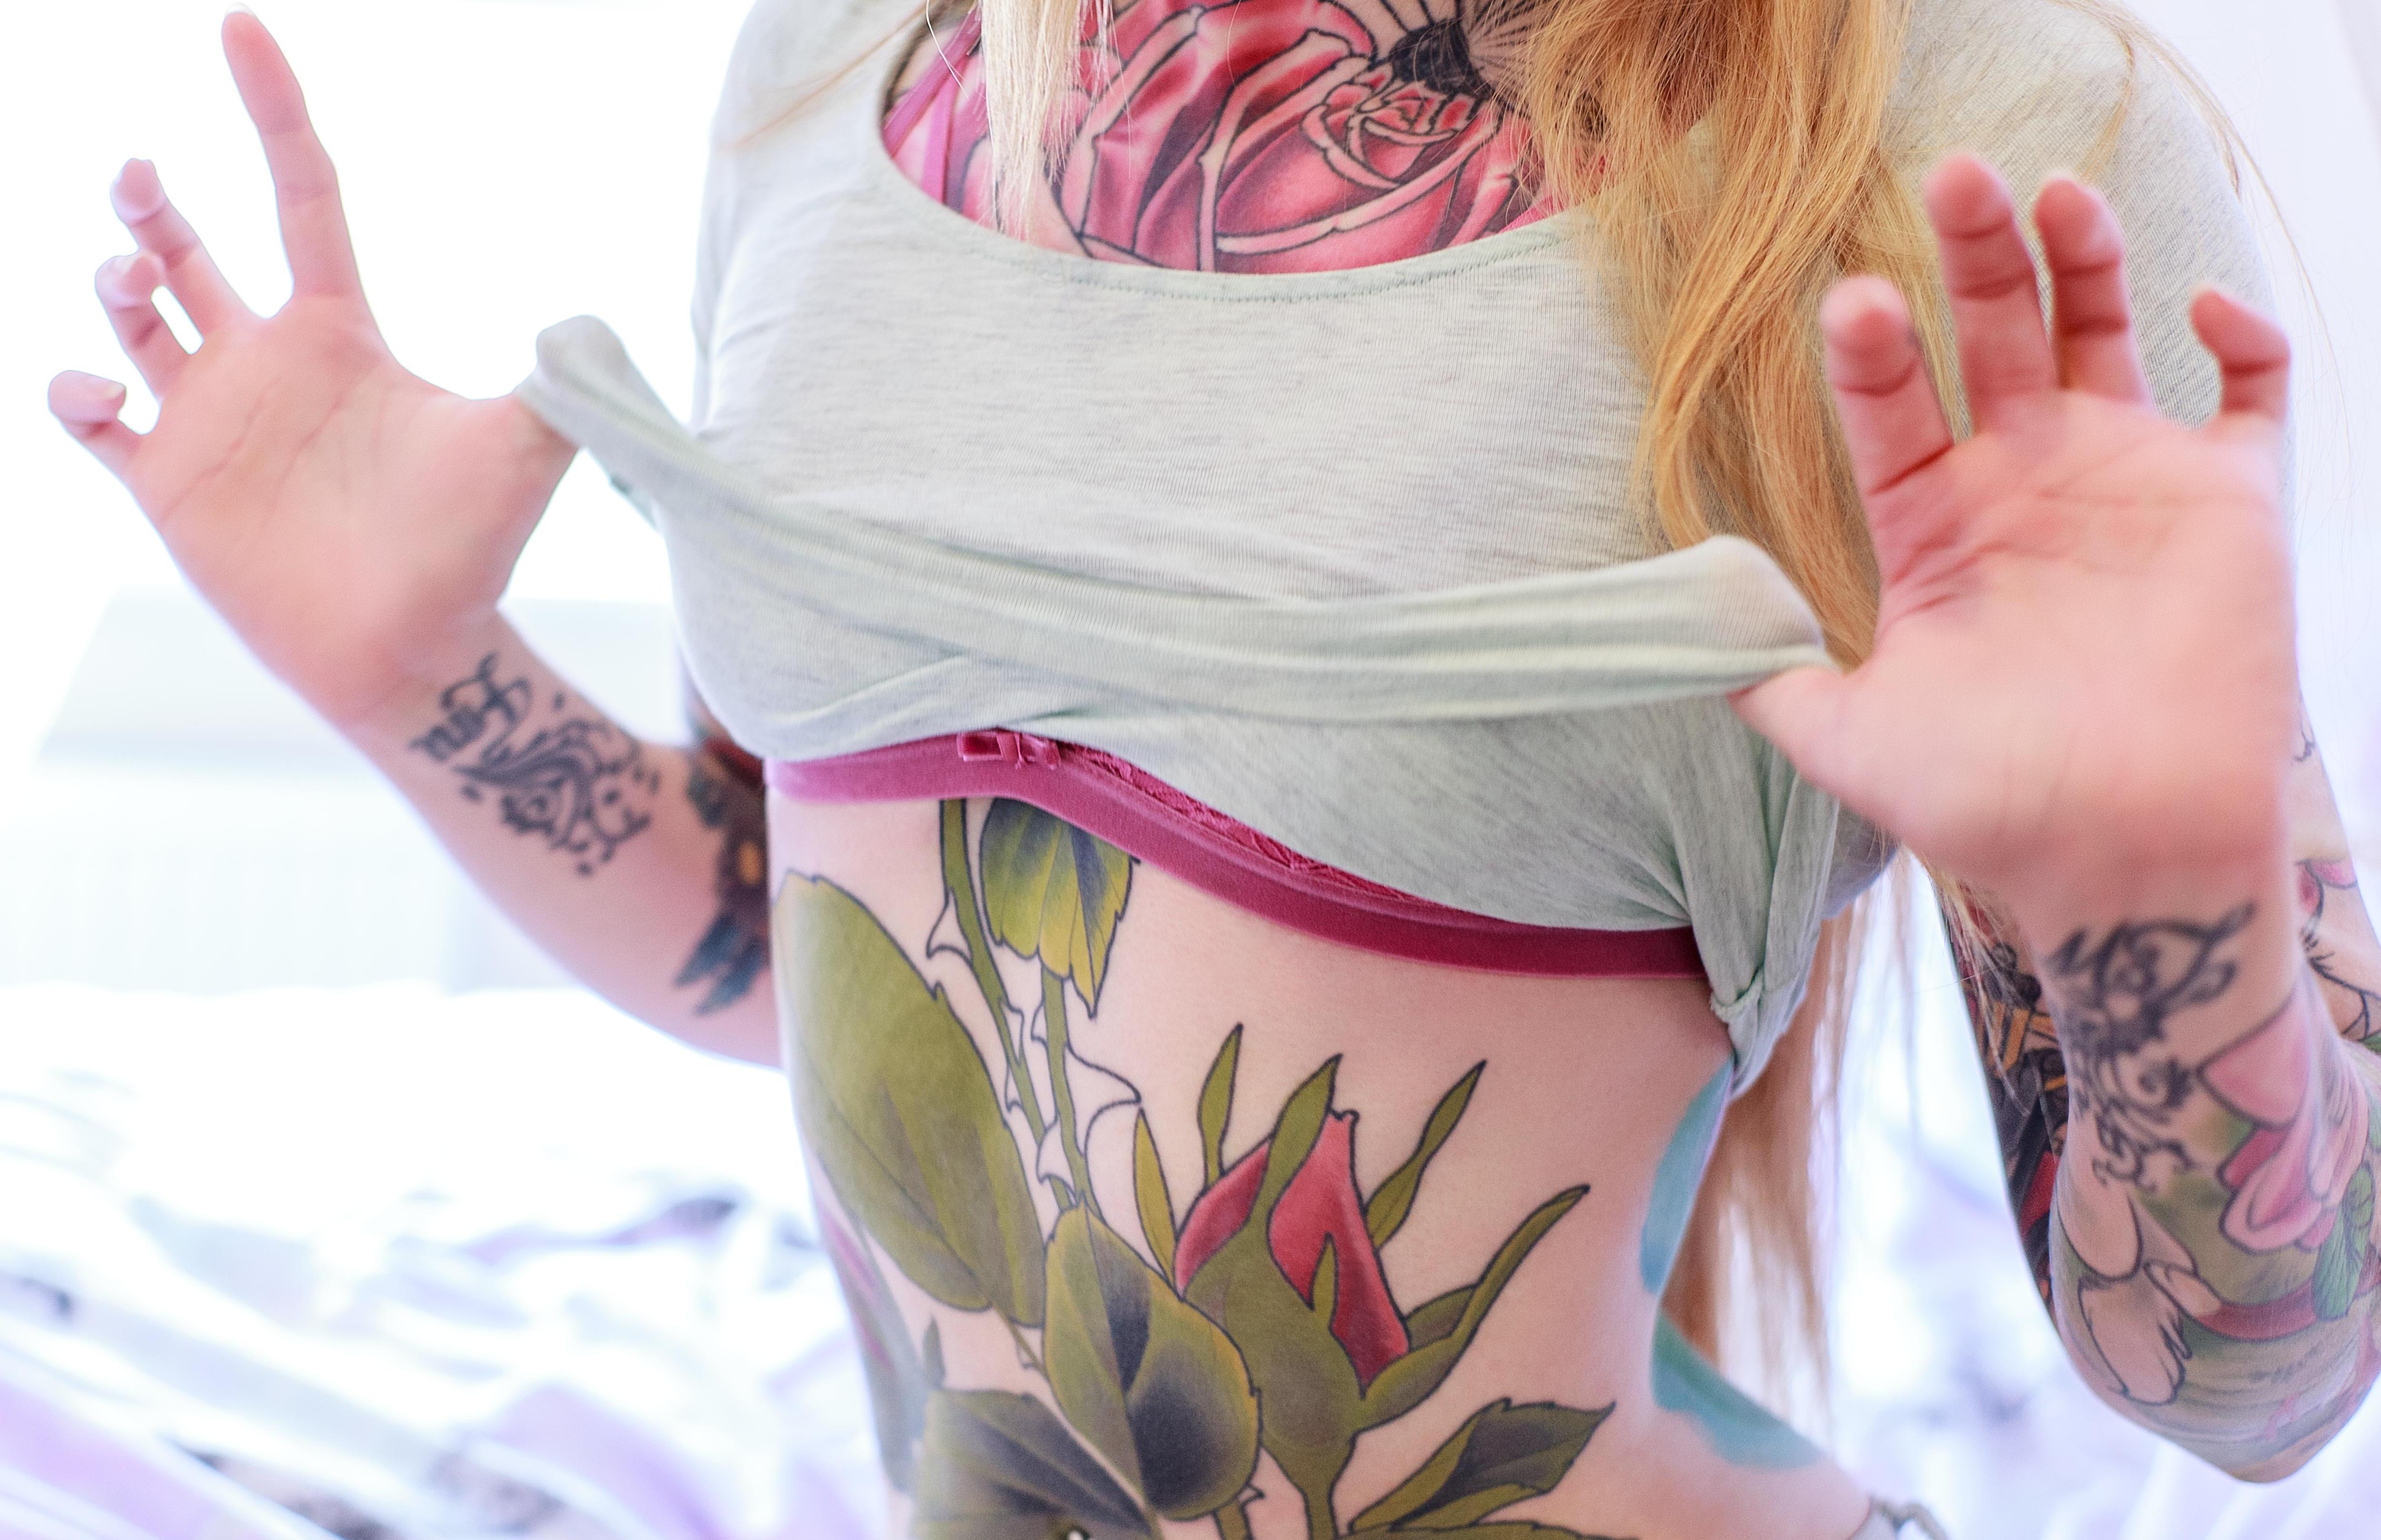
tattoo, person, people, girl, woman, hair, cute, arm, pink, temporary tattoo, skin, shoulder, hand, joint, cool, finger, leg, blond, neck, human body, sleeve, t shirt, plant, flower, elbow, muscle, flesh, magenta, thigh, stomach